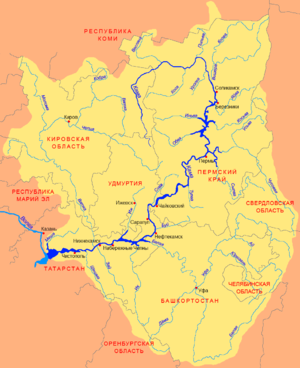
Kosa
Kamas afvandingsområde. Kosa ligger for oven midt for.
Kosa er en flod i Perm kraj, Rusland, højre biflod til floden Kama. Floden er 267km lang og det afvandingsområde er 10.300 km². Kosa fryser over sidst i oktober – november og forbliver under isen til april – tidlige maj.